Gram Vikas Residential School

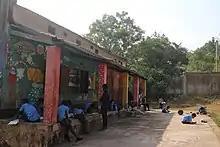
Workshop at Kalpanadham

The school has an active collaborations with various schools, universities and non-governmental organizations with interns, volunteers, fellows and trainers going on a frequent basis to Gram Vikas Residential Schools. Some of them are